Daniel Dunglas Home

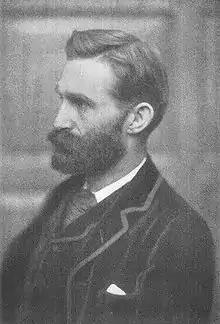
Frank Podmore, a skeptic of Home's mediumship

The researchers Frank Podmore (1910), Milbourne Christopher (1970), Trevor H. Hall (1984) and Gordon Stein (1993) were convinced that Home was a fraud and have provided a source of speculation on the ways in which he could have duped his séance sitters.